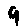
Label: 9